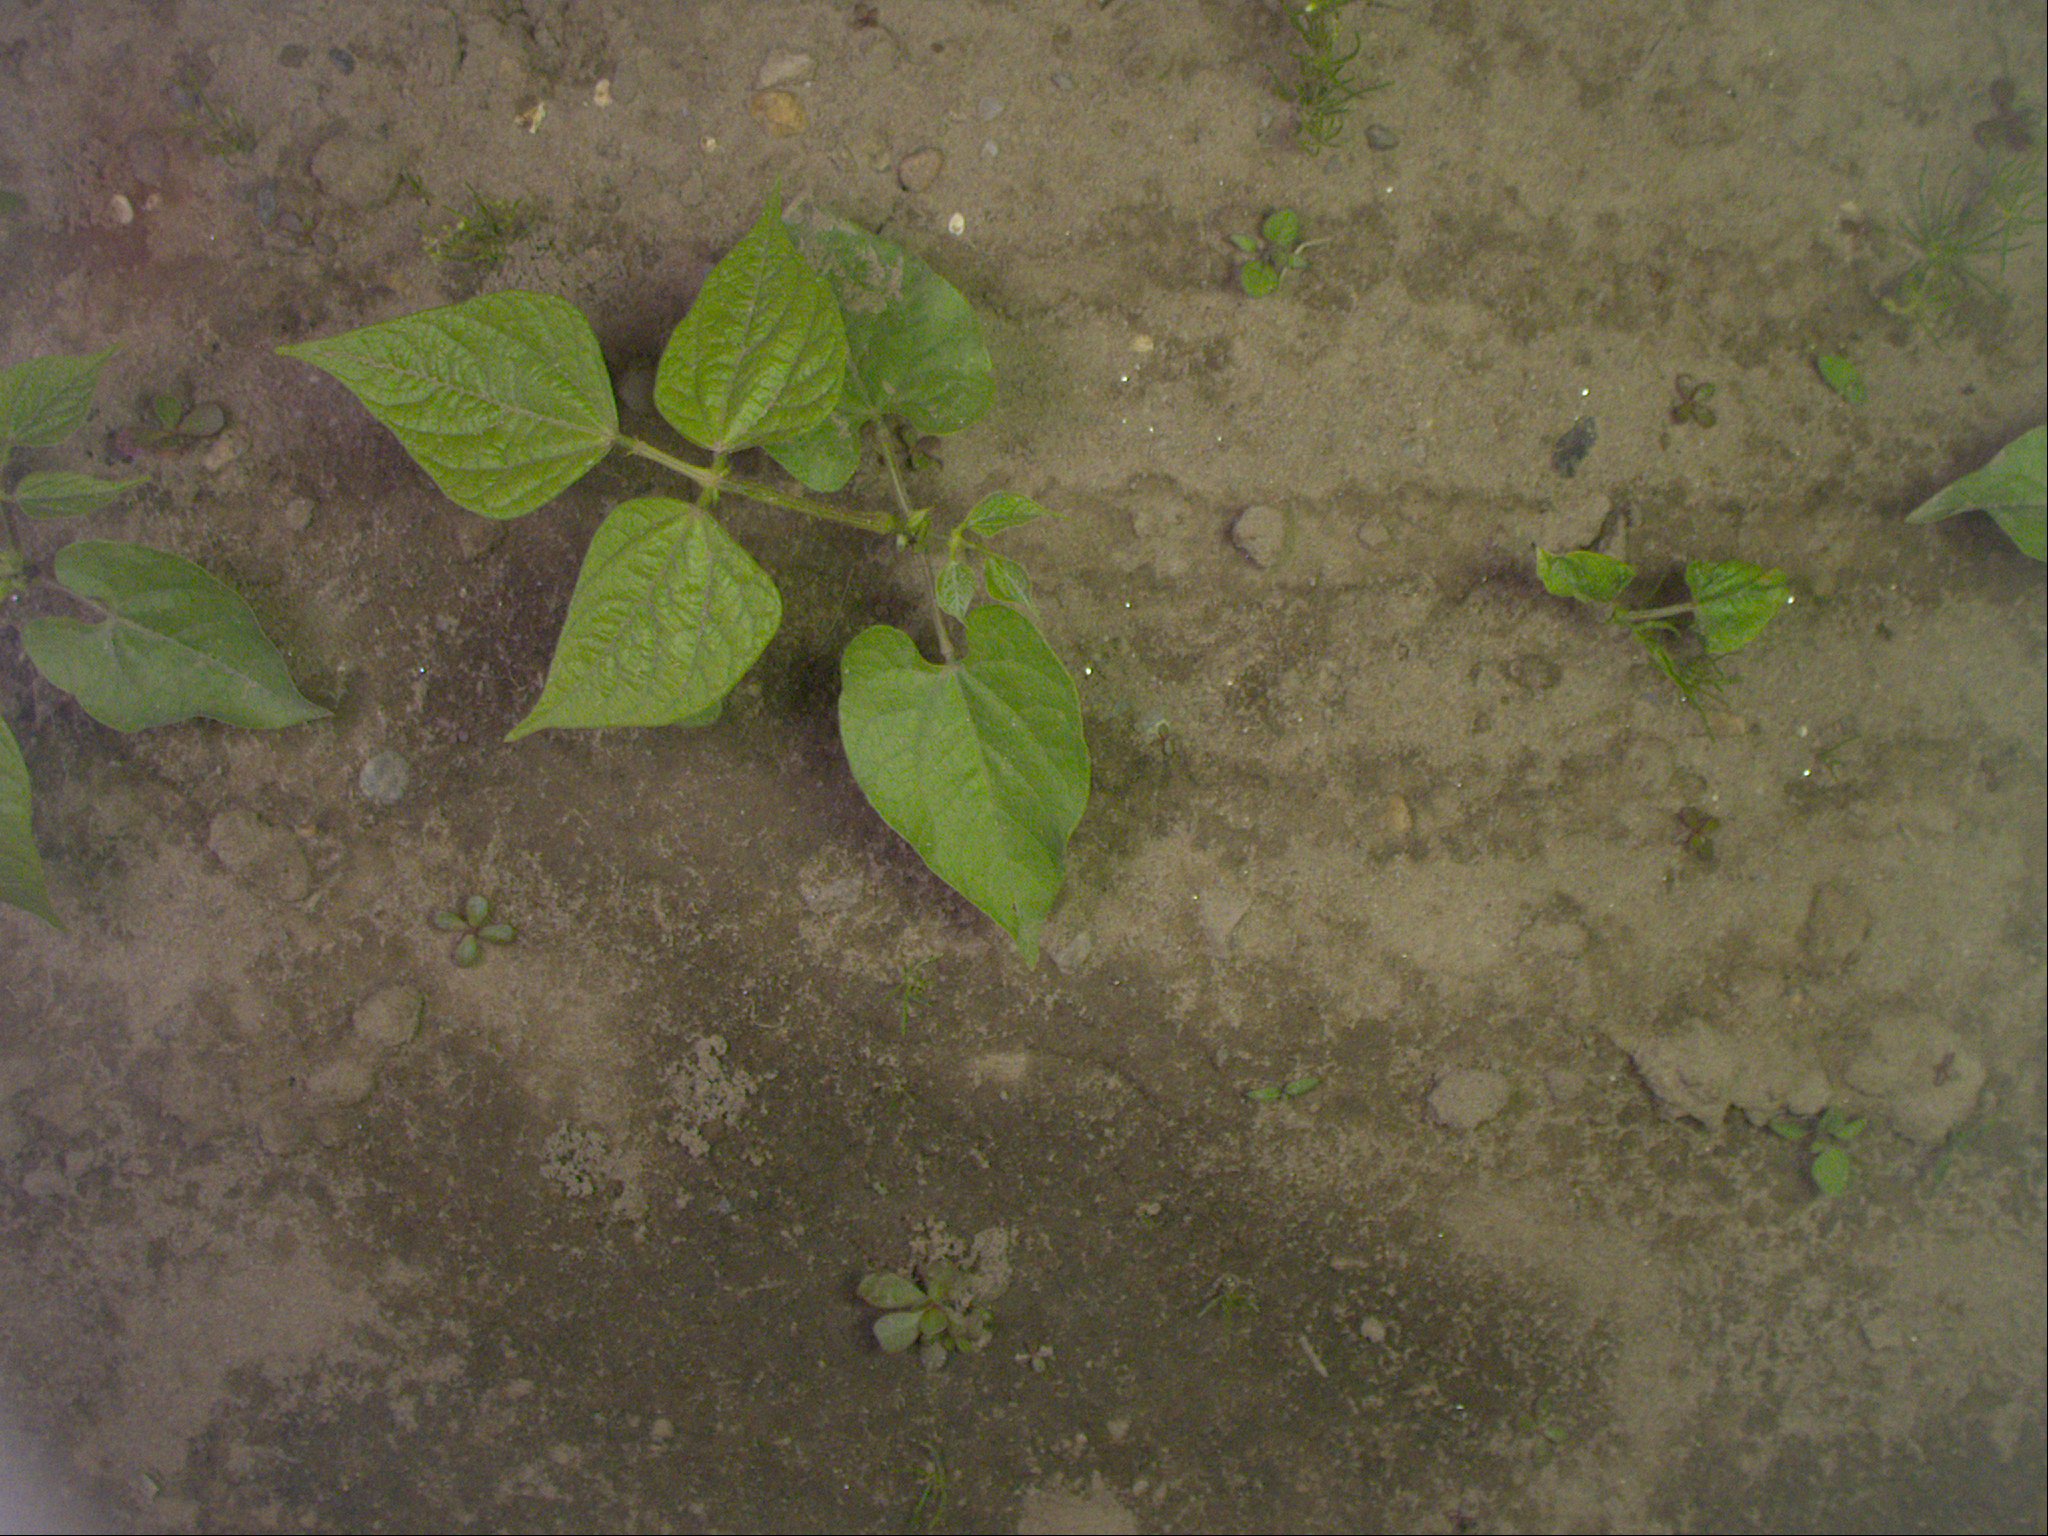
Crop: bean
Objects: bean, stem_bean, bean, stem_bean, bean, stem_bean, bean